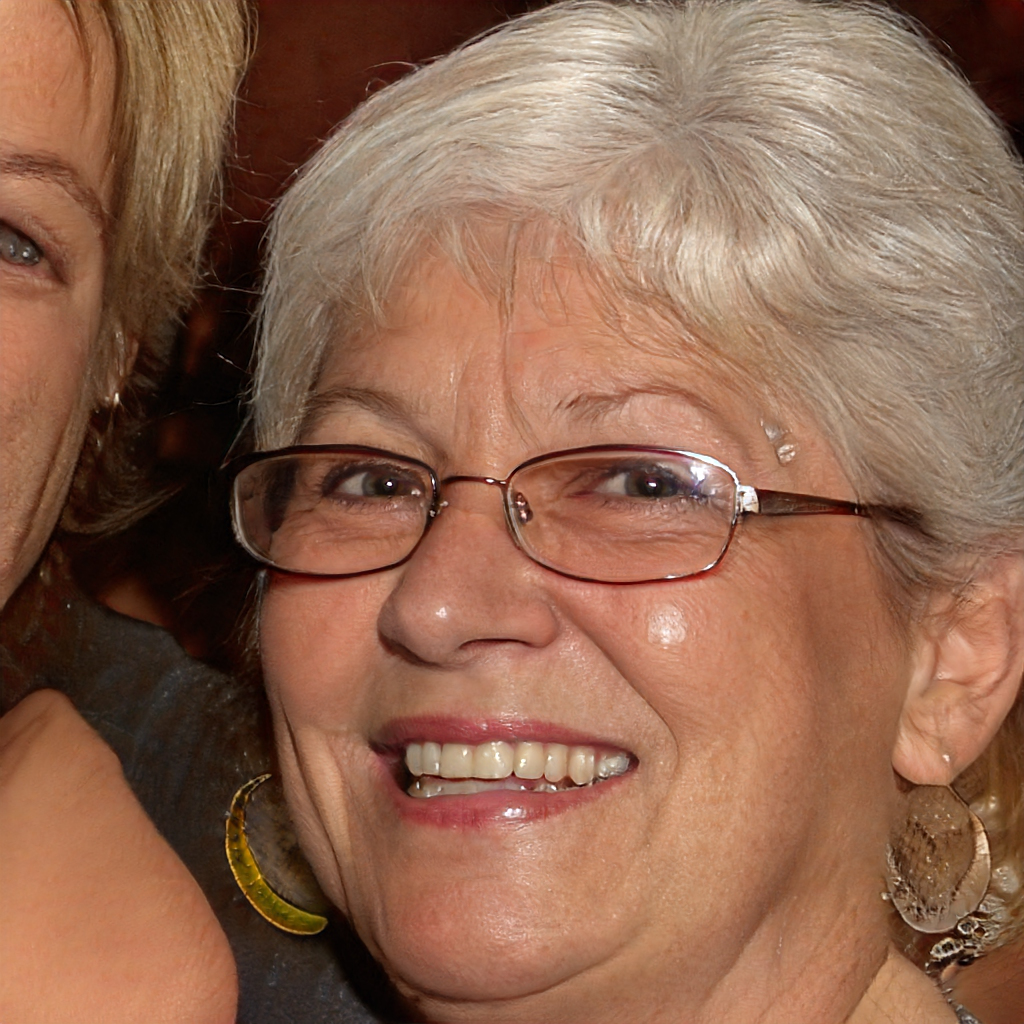
Gender: Female